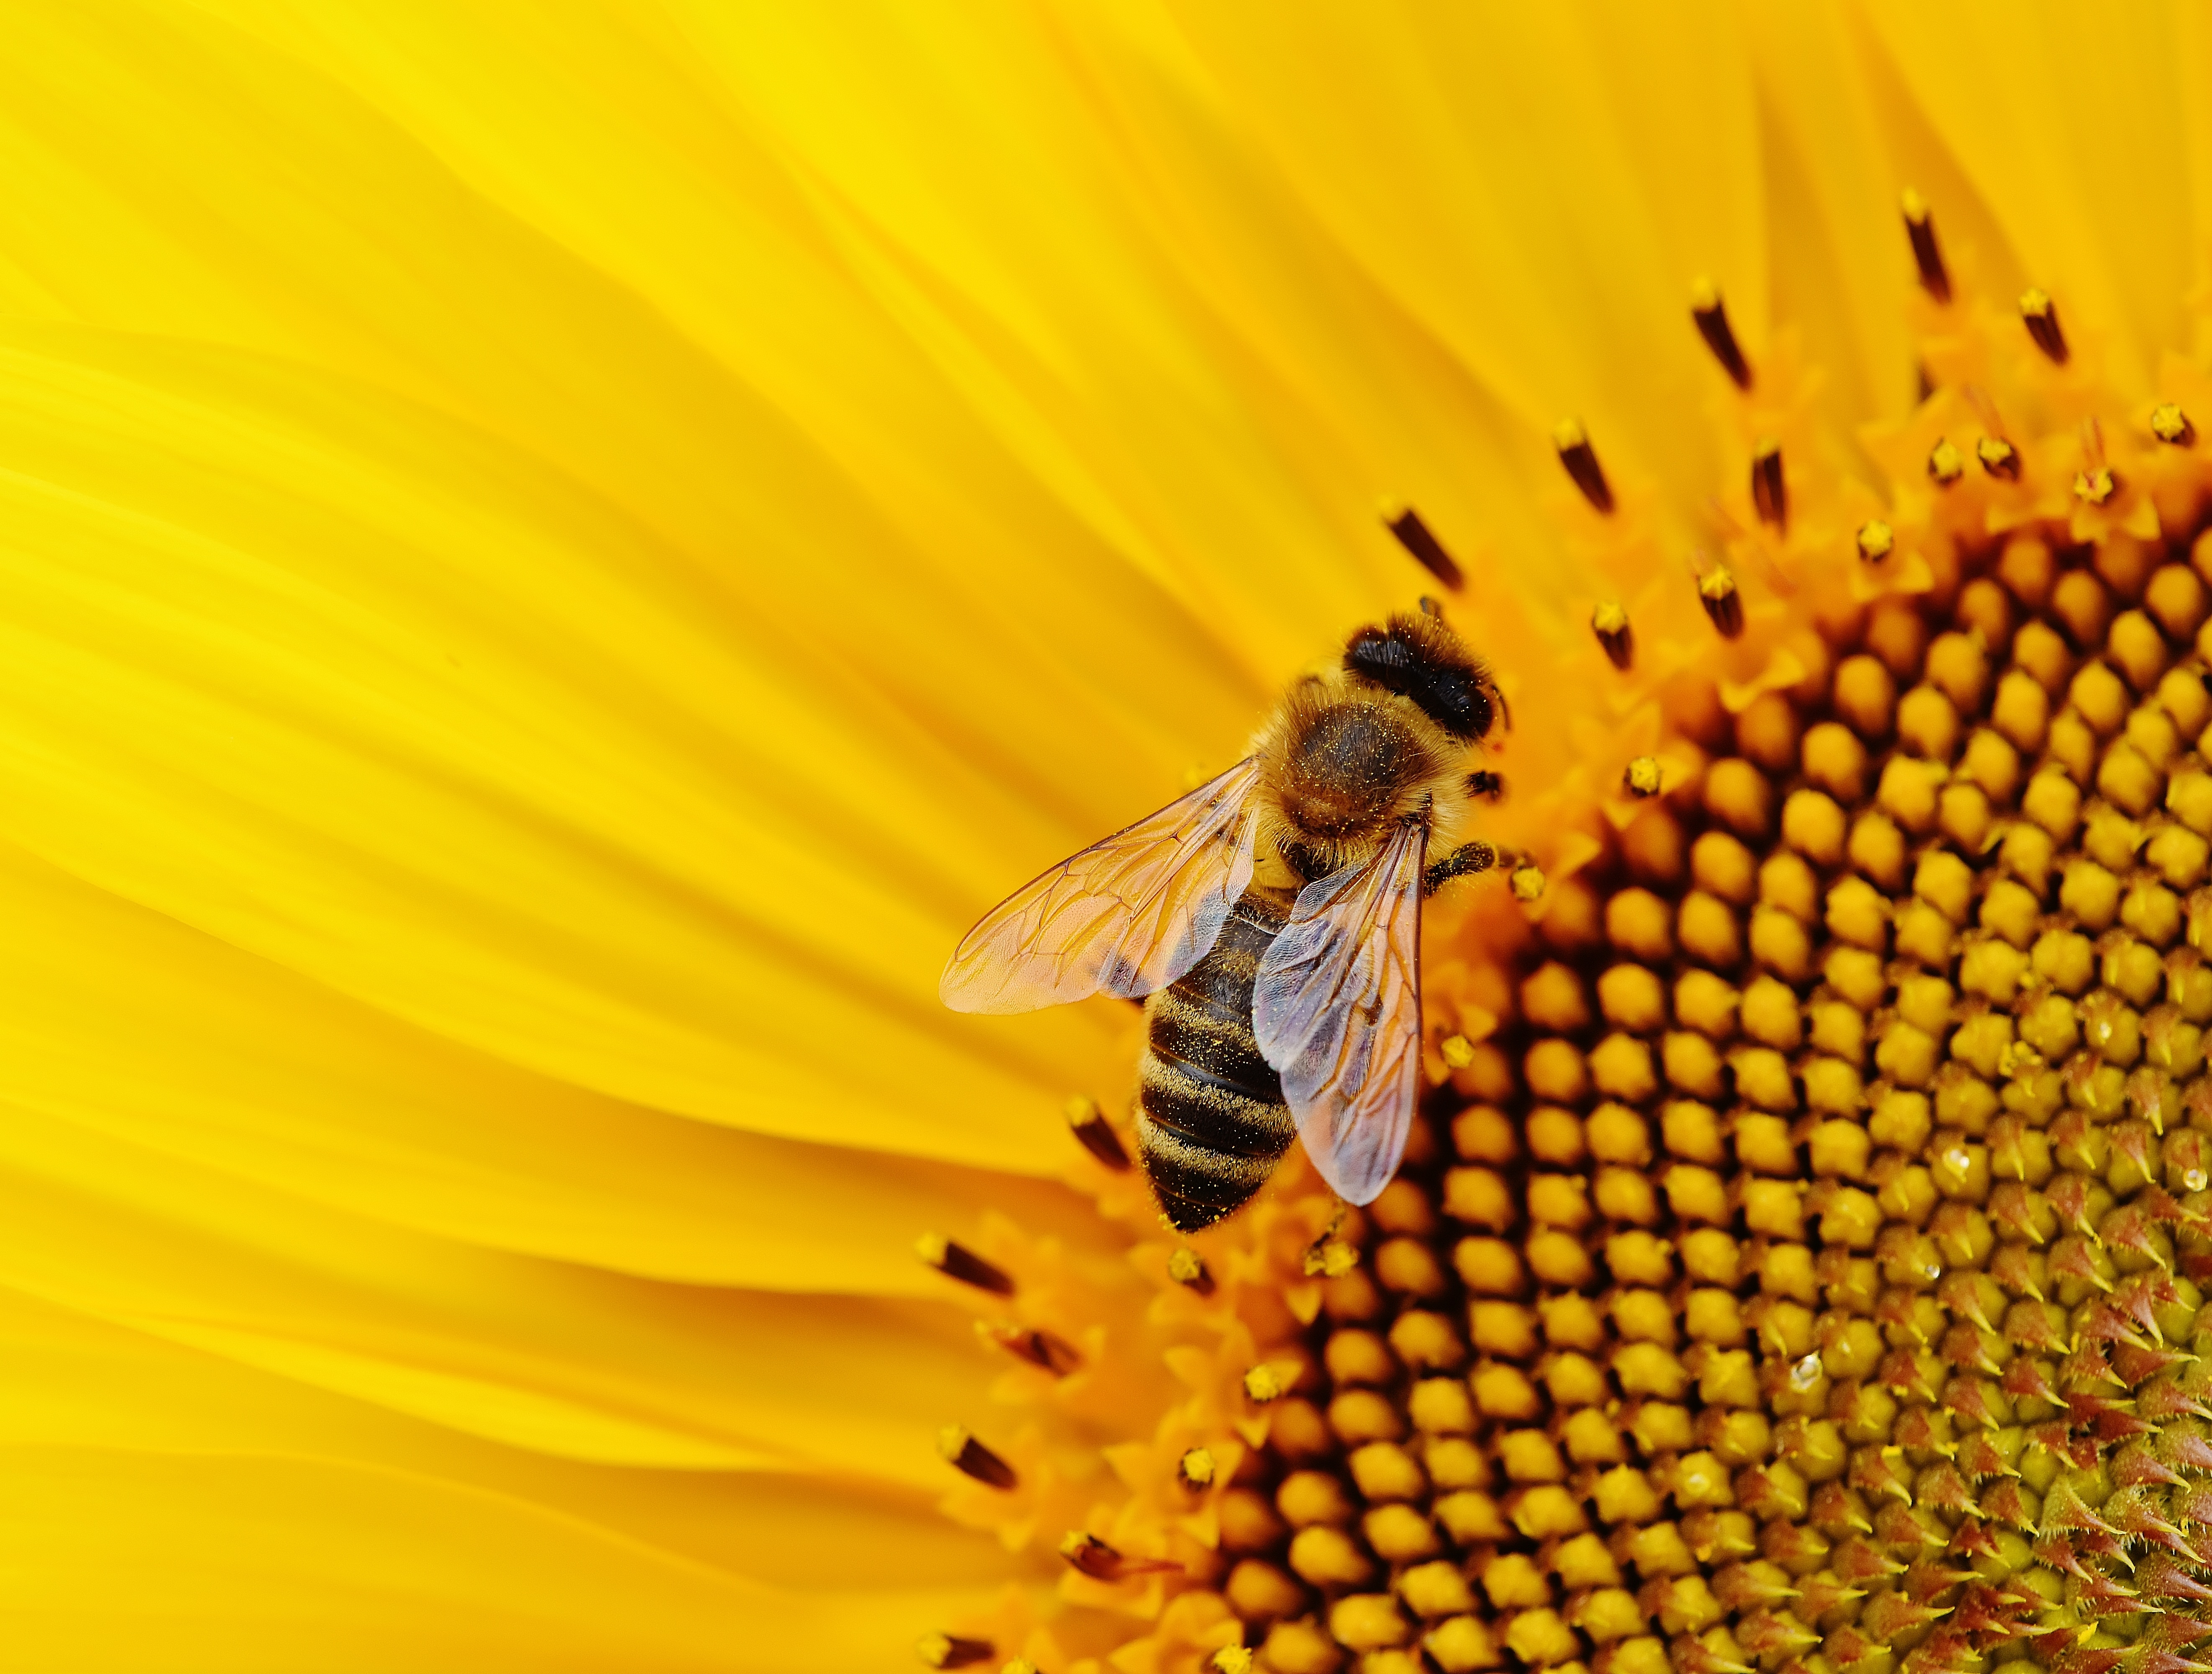
nature, blossom, plant, sun, photography, flower, petal, bloom, summer, pollen, pollination, insect, macro, yellow, garden, close, flora, fauna, sunflower, invertebrate, close up, seeds, sunny, bee, helianthus, sun flower, nectar, bees, macro photography, flowering plant, honey bee, daisy family, helianthus annuus, plant stem, land plant, membrane winged insect